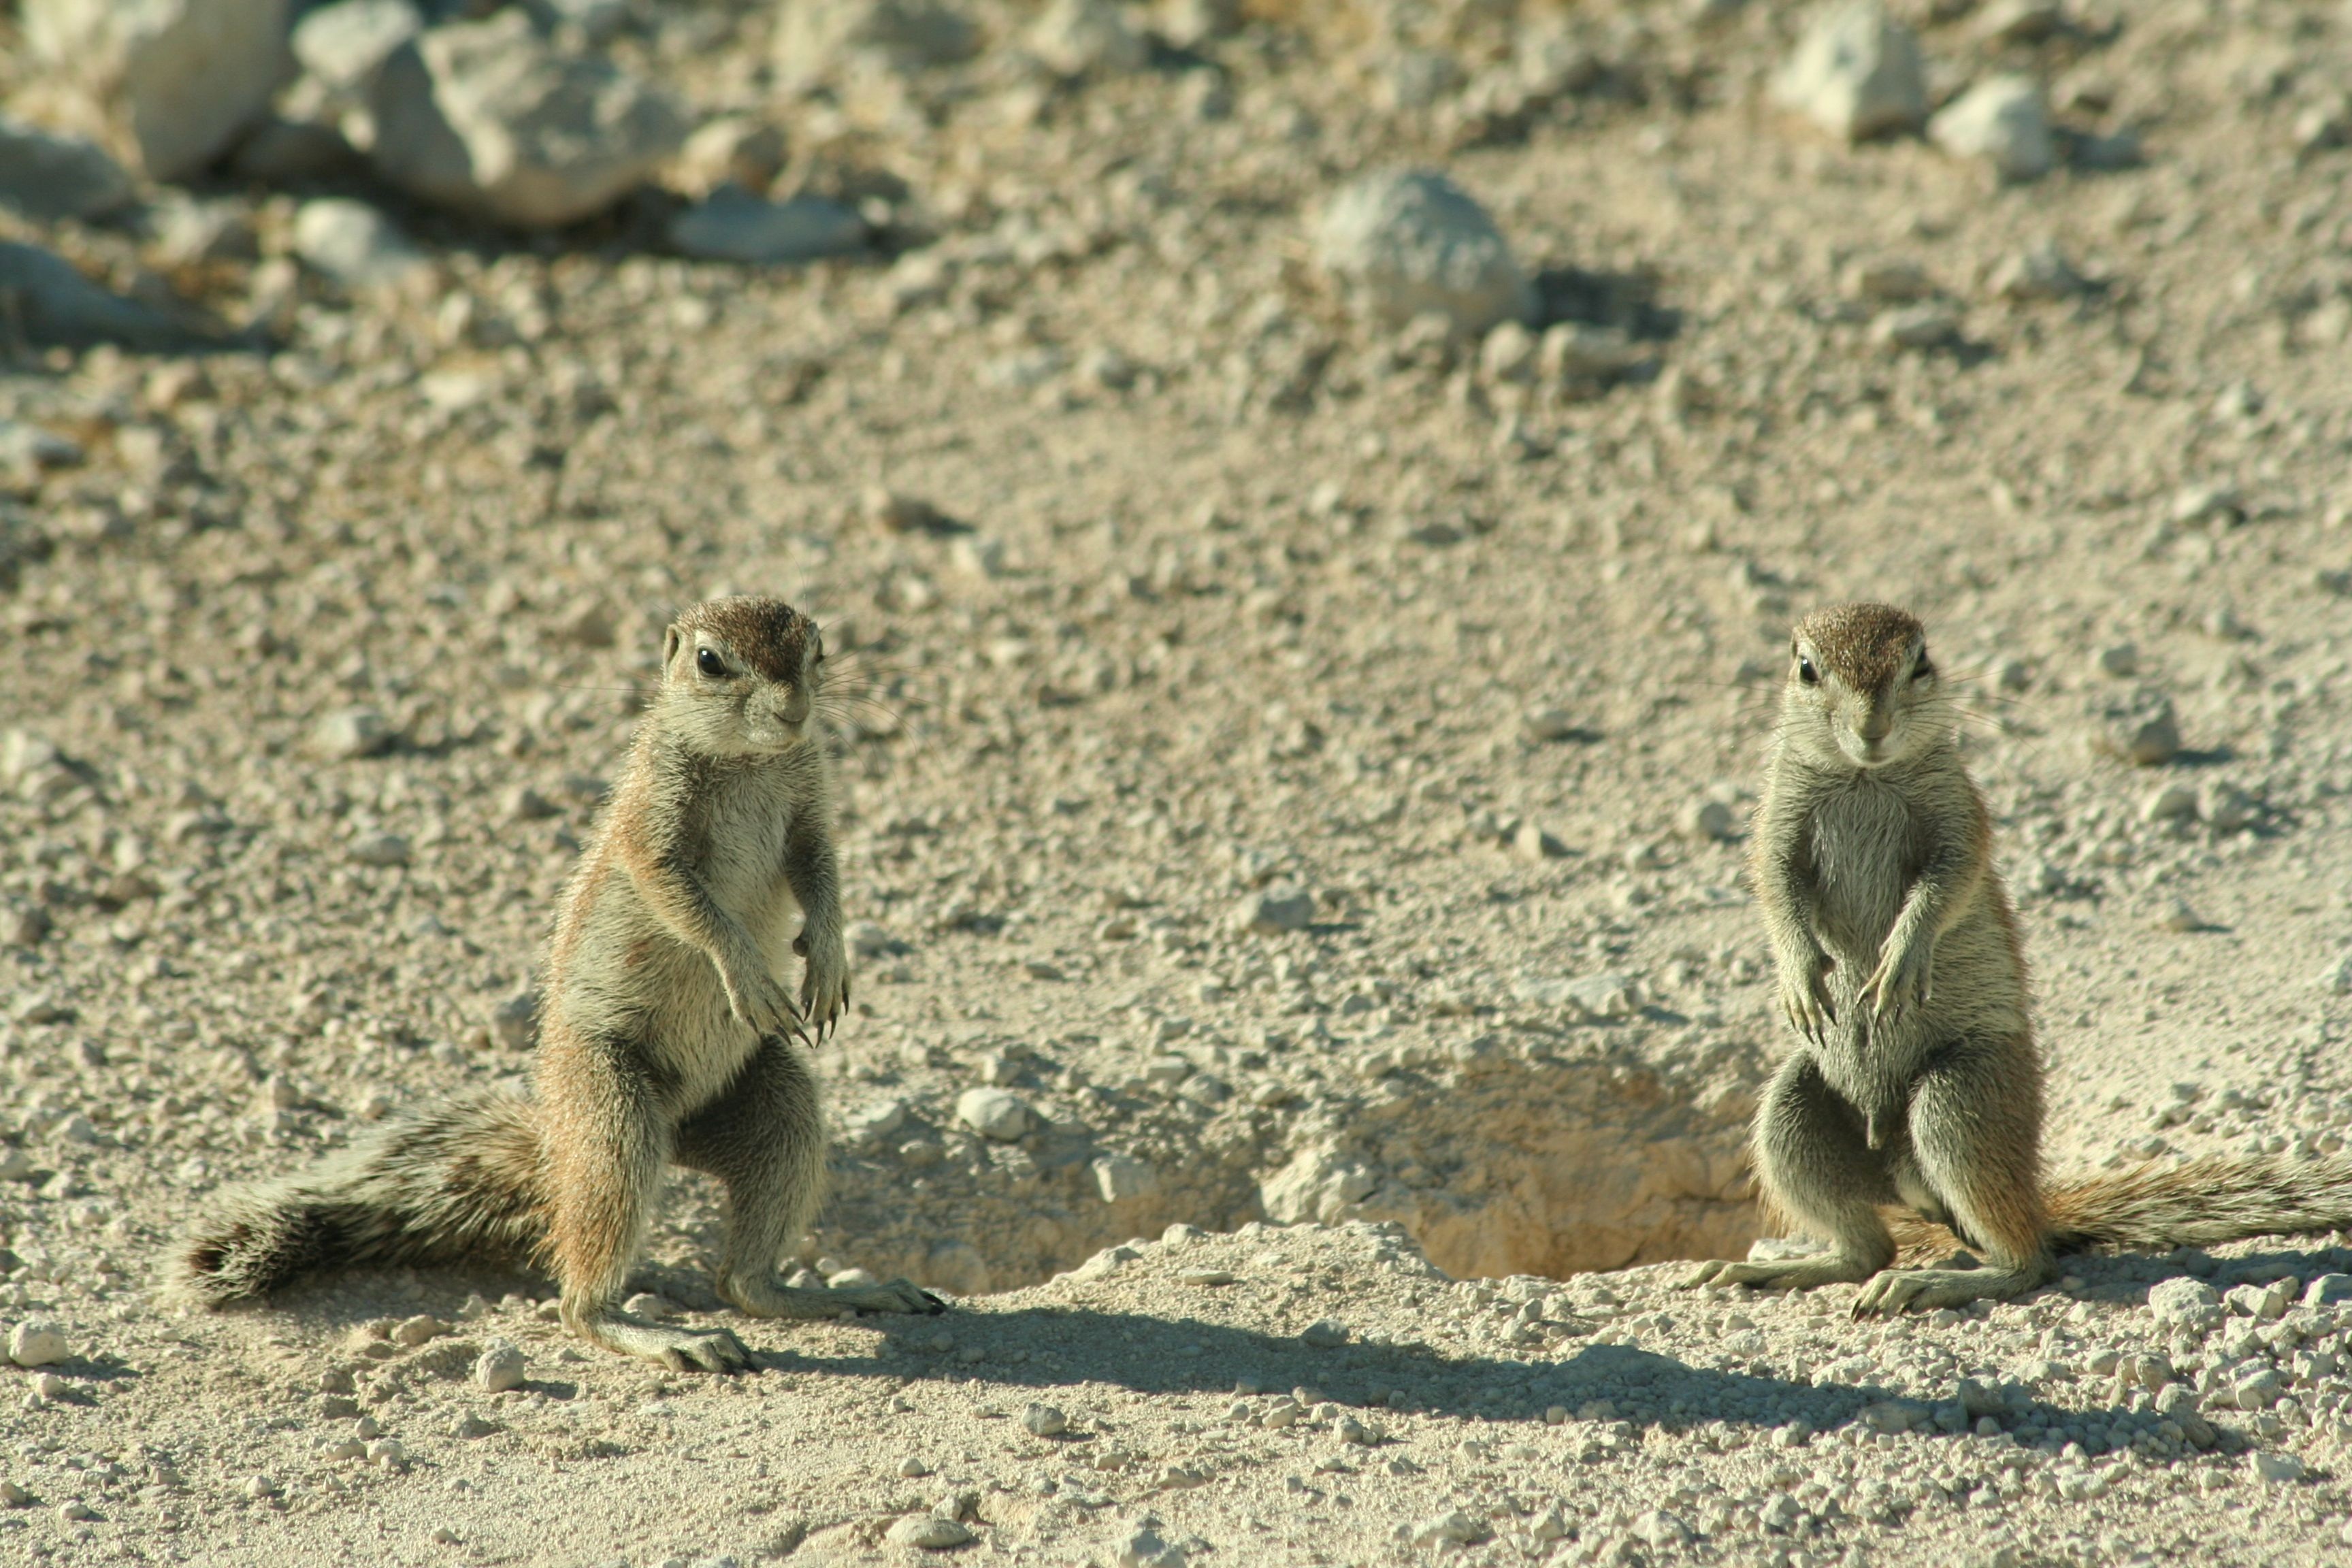
sand, wildlife, mammal, squirrel, fauna, vertebrate, meerkat, mongoose, namibia, prairie dog, cape ground squirrel, xerus inauris